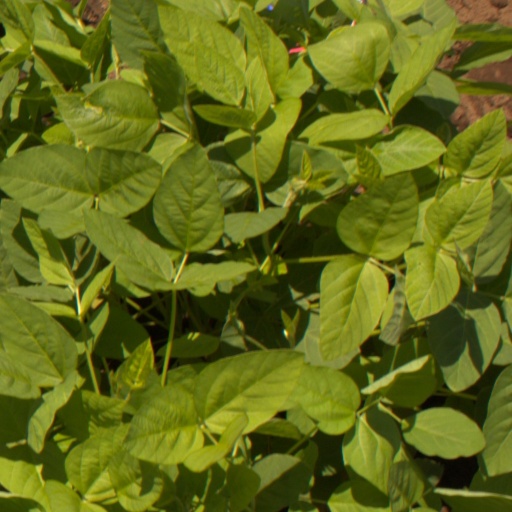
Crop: soybean